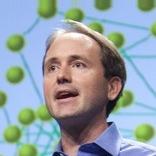
Age: 38